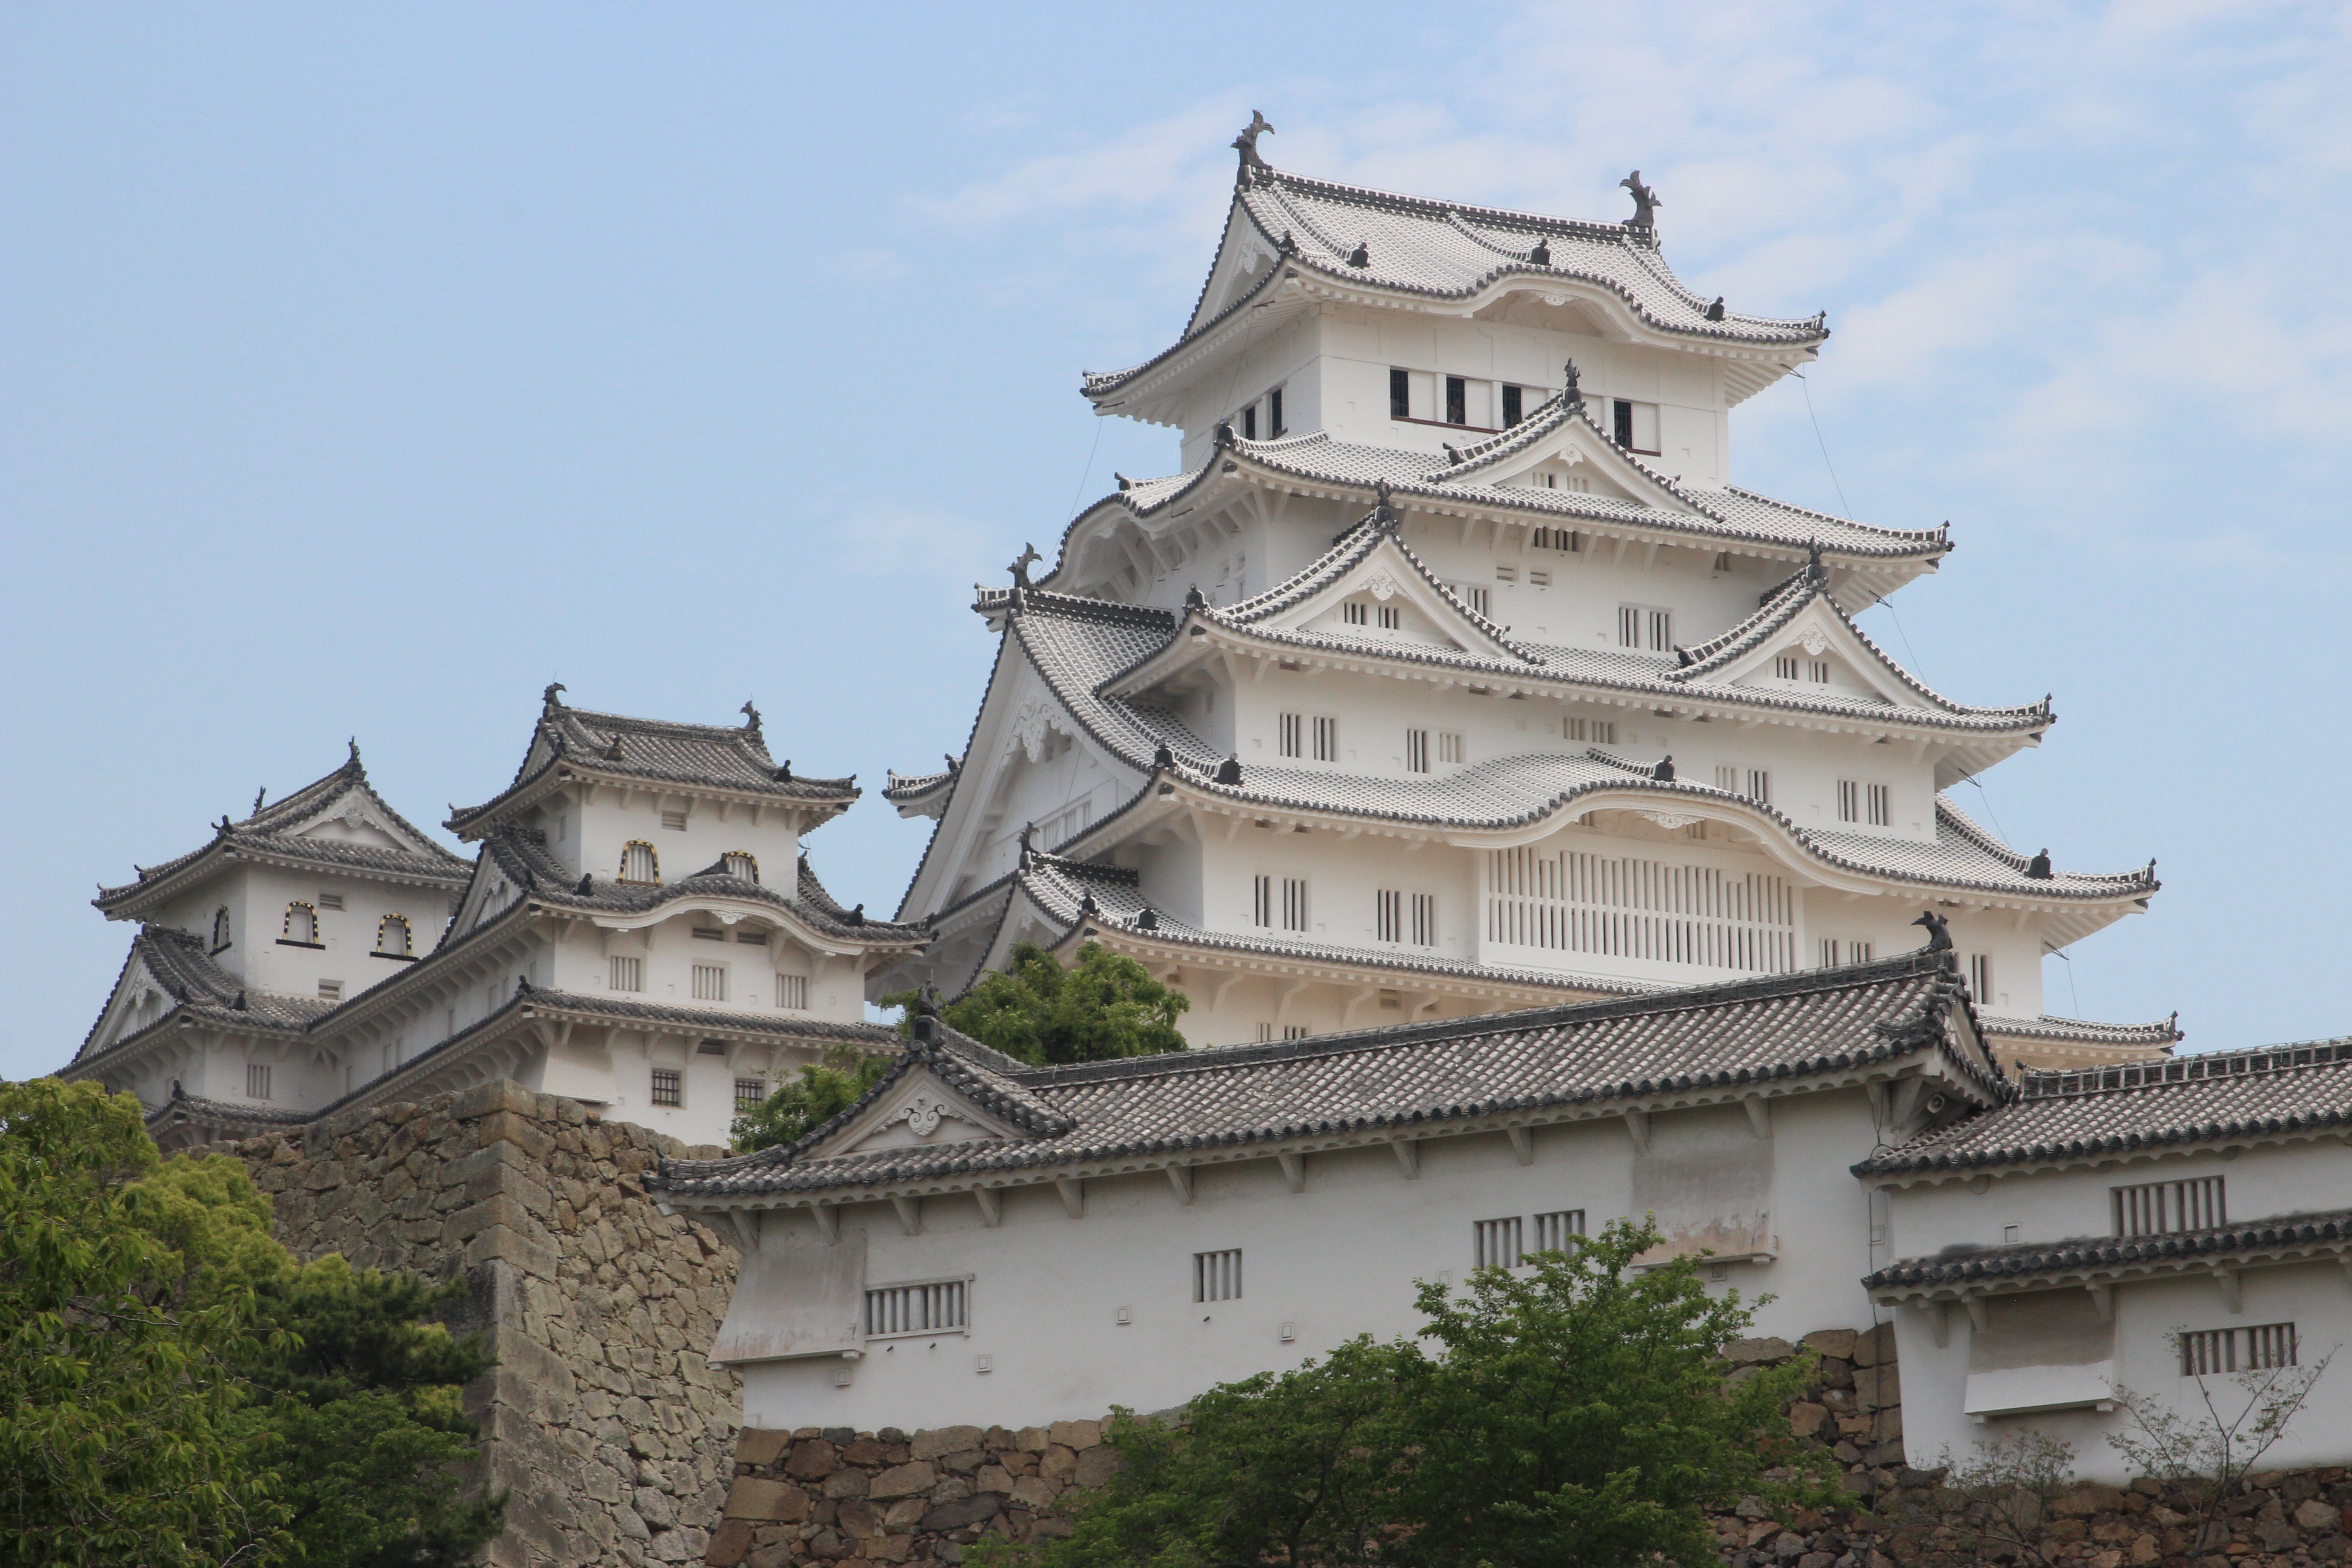
architecture, white, building, monument, tower, castle, tourism, japan, place of worship, fortress, monastery, history, heritage, unesco, pagoda, himeji, historic site, japanese empire